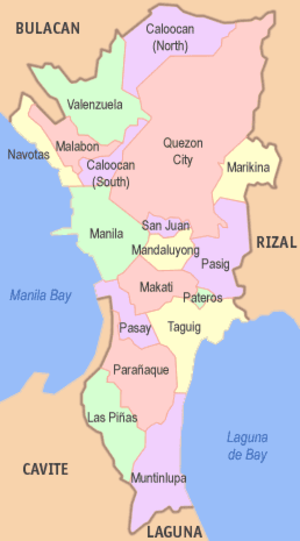
Le Grand Manille est la région métropolitaine de Manille, capitale des Philippines. Il est aussi connu sous le nom de Région de la capitale nationale. Administrativement, il ne fait partie d'aucune province, mais constitue l’une des 17 régions des Philippines.